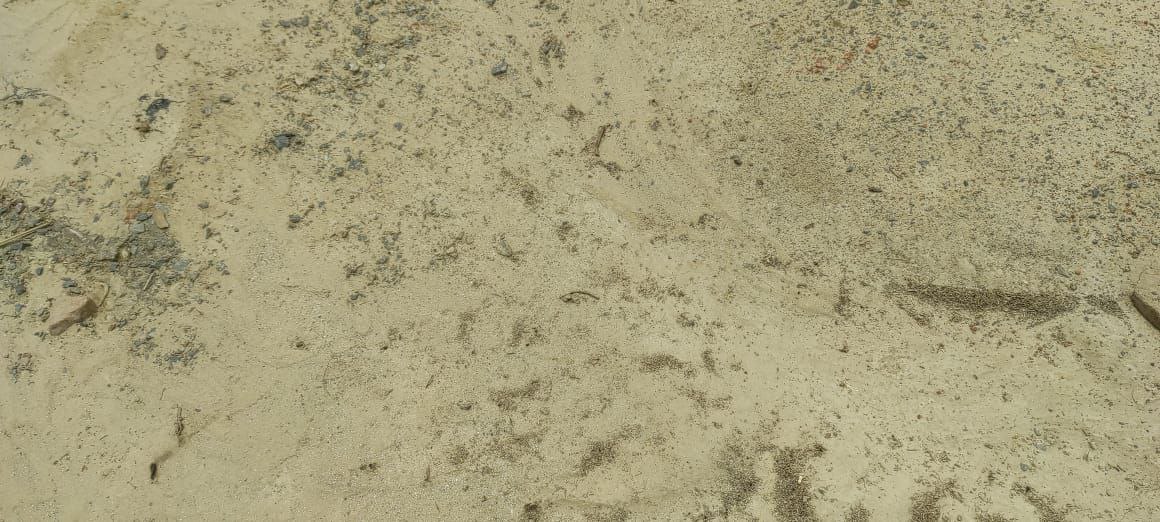
Soil type: Alluvial soil